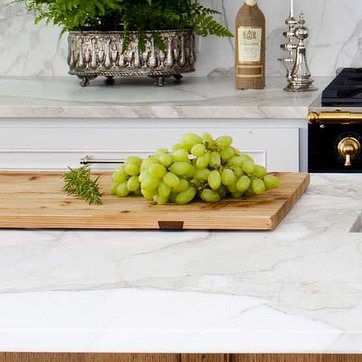
Material: food